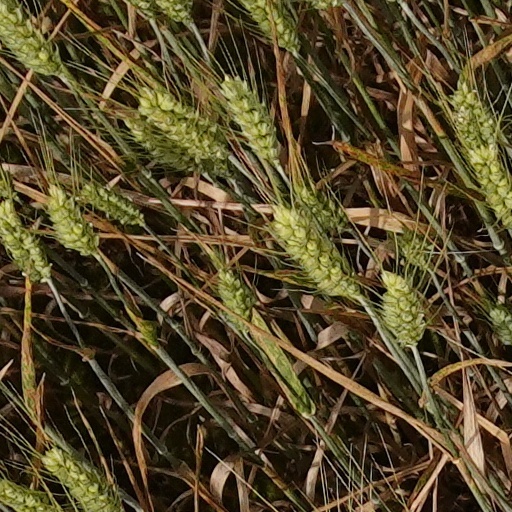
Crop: wheat